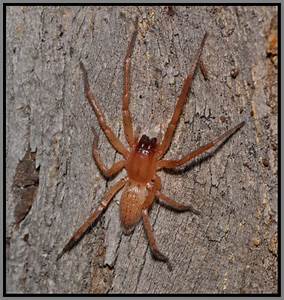
Label: spider